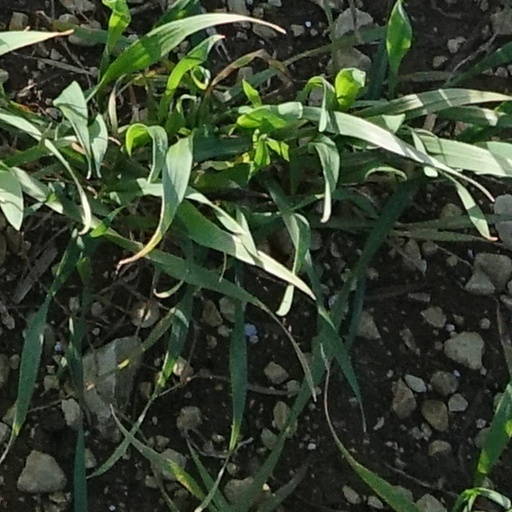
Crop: wheat